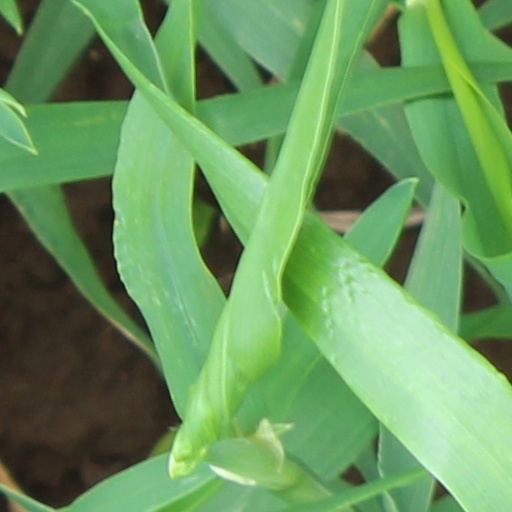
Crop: wheat